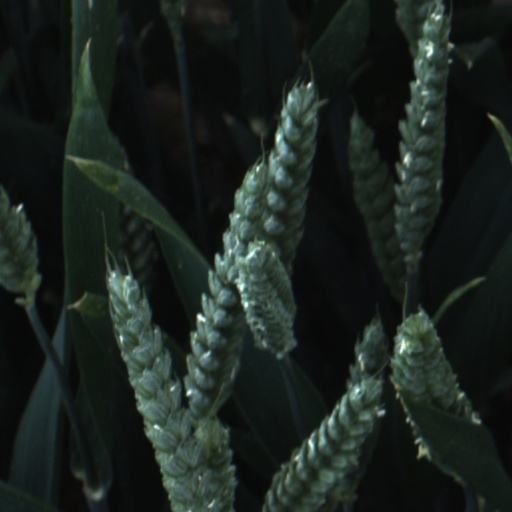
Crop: wheat